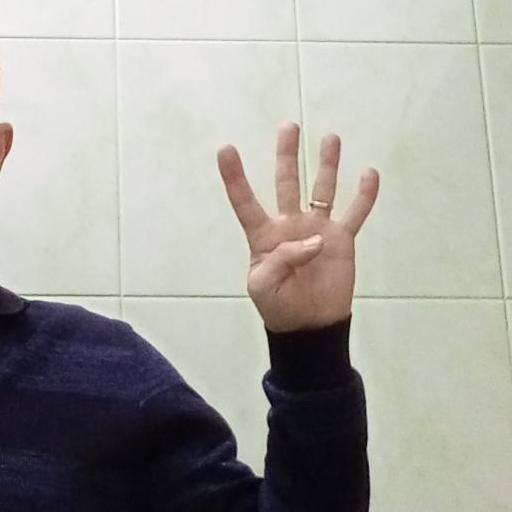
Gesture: four